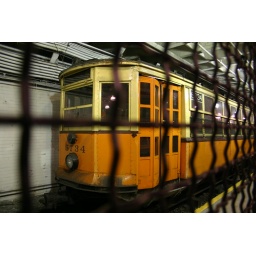
Old subway car parked in the green line